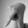
ASL letter: Q